Health in Guinea

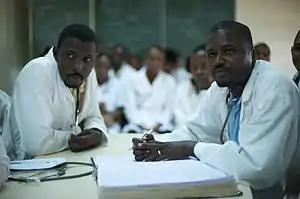
Pediatric doctors at Donka Hospital reviewing measles cases during an epidemic in 2009. Donka is the largest public hospital in Guinea.

The Human Rights Measurement Initiative finds that Guinea is fulfilling 58.6% of what it should be fulfilling for the right to health based on its level of income. When looking at the right to health with respect to children, Guinea achieves 76.5% of what is expected based on its current income. In regards to the right to health amongst the adult population, the country achieves only 82.3% of what is expected based on the nation's level of income. Guinea falls into the "very bad" category when evaluating the right to reproductive health because the nation is fulfilling only 17.0% of what the nation is expected to achieve based on the resources (income) it has available.